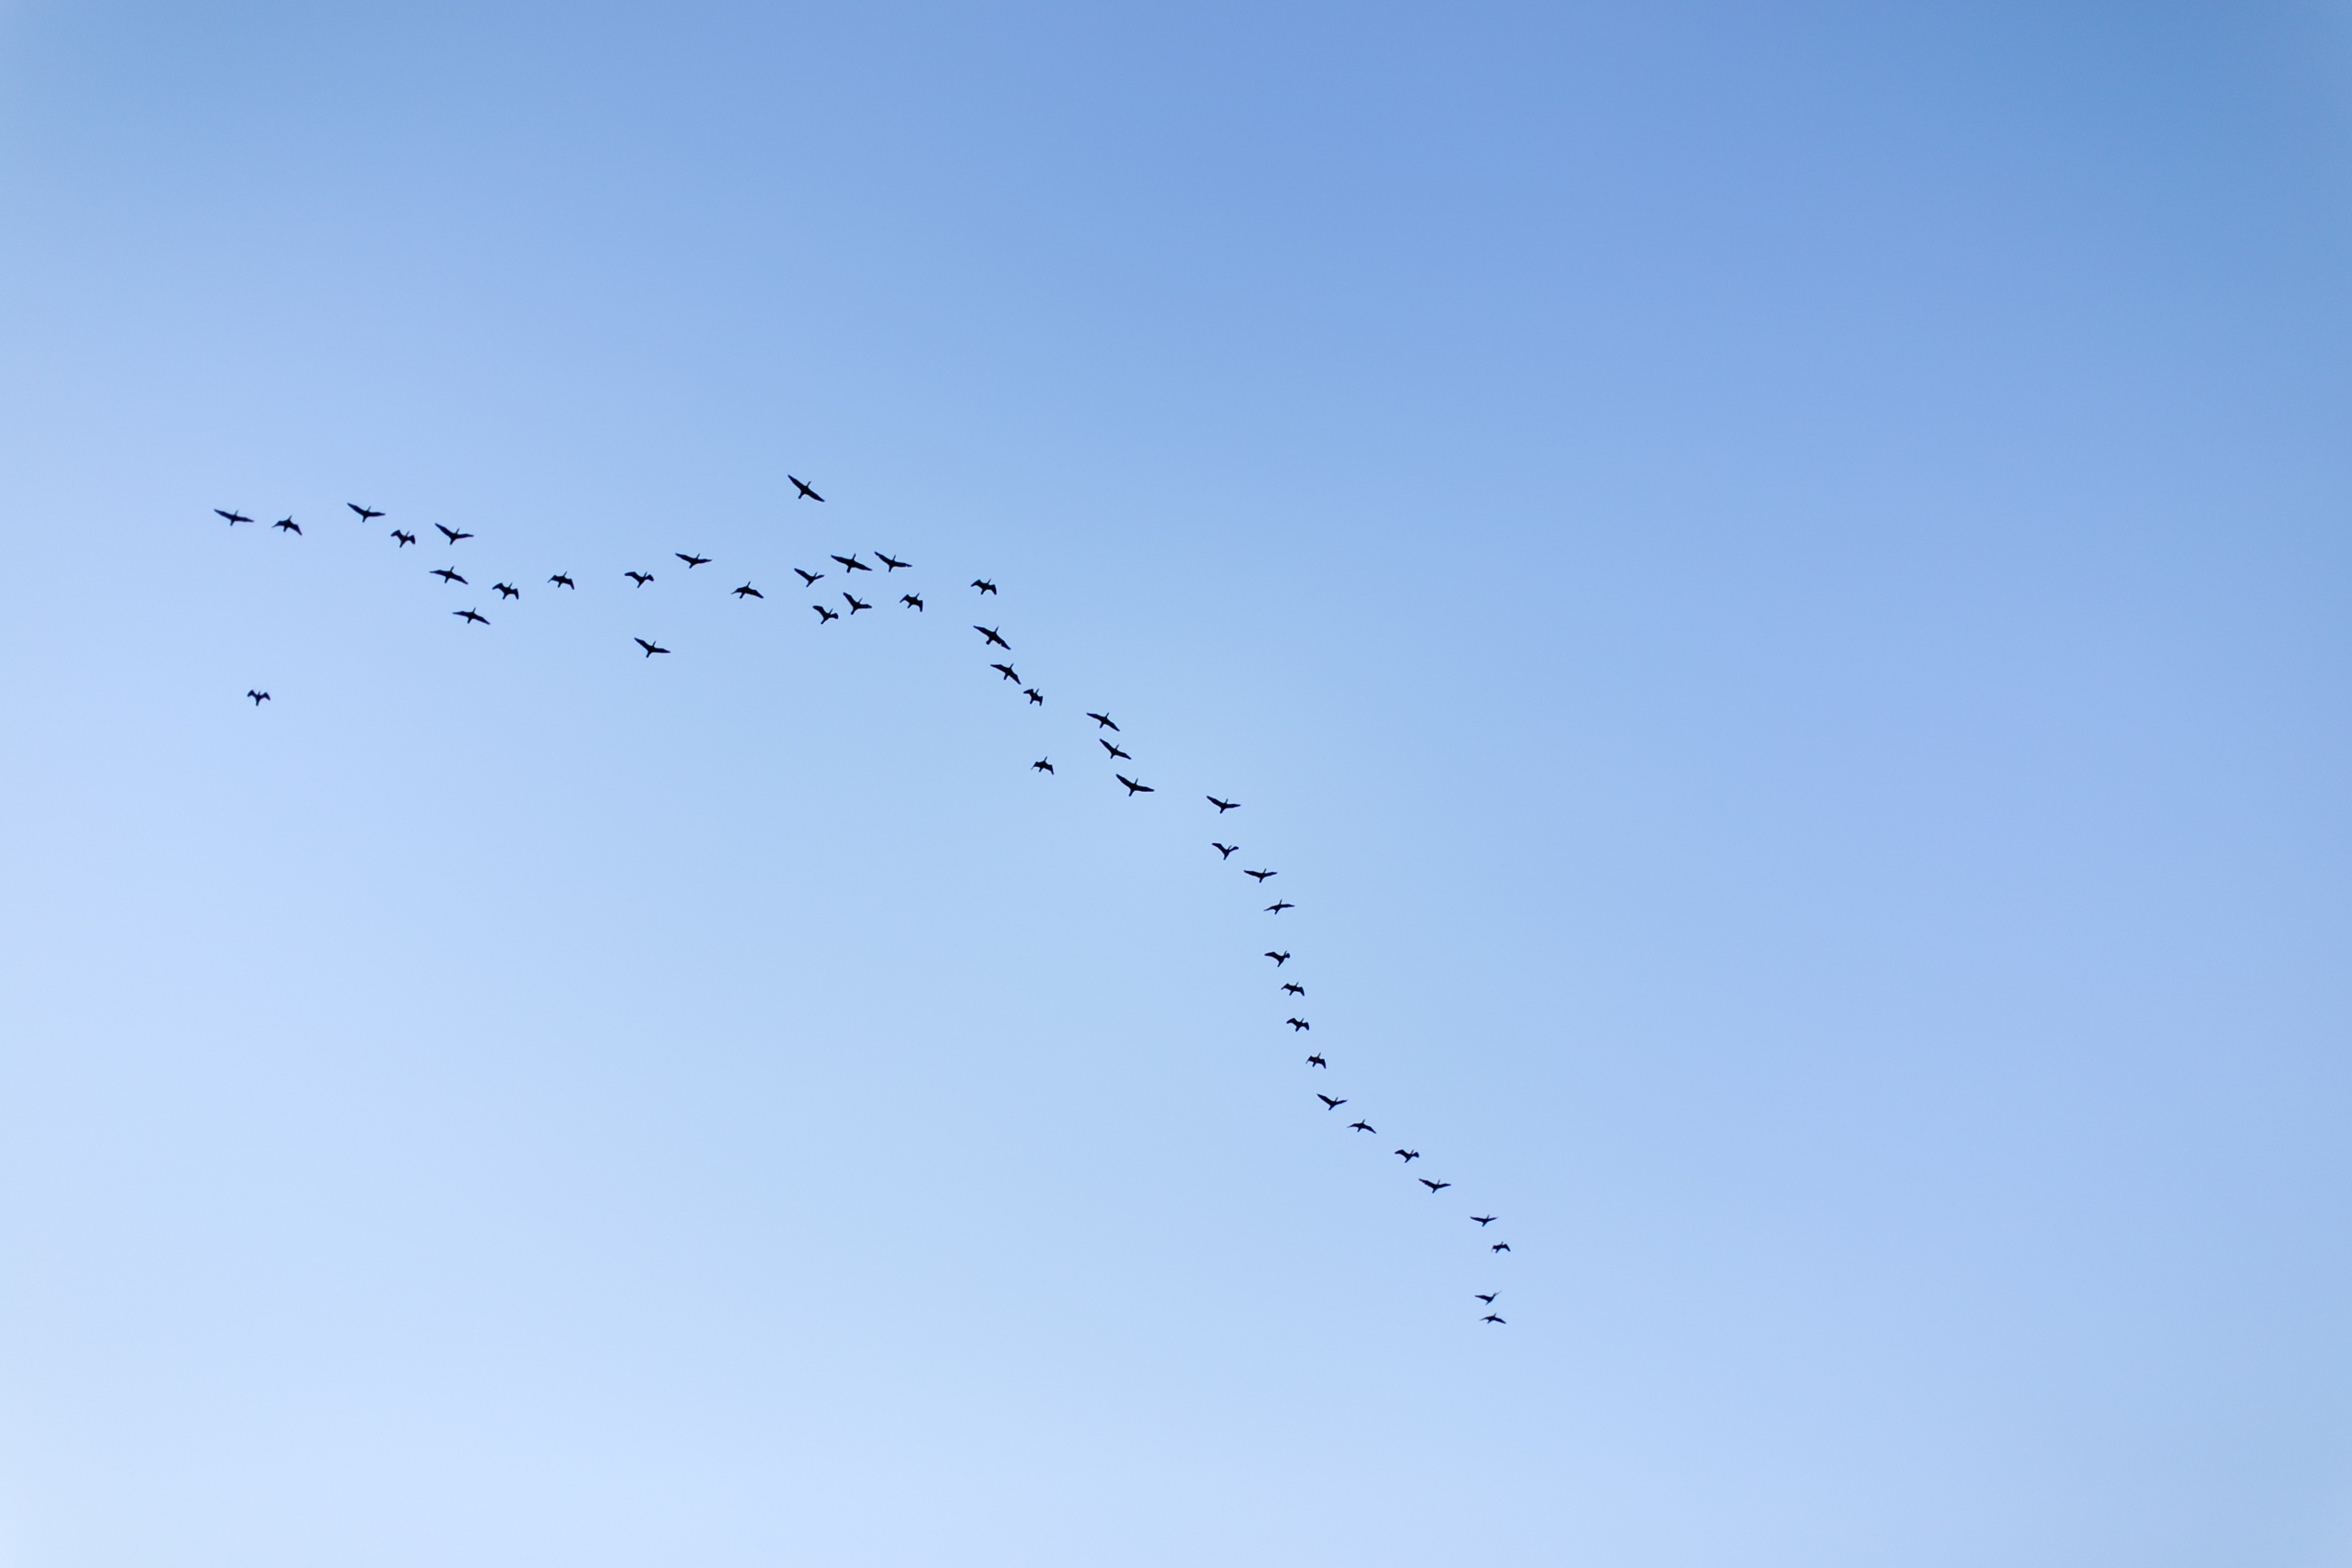
branch, bird, wing, cloud, sky, flock, line, flight, blue, new, bird migration, migratory birds, atmosphere of earth, animal migration